Camellia japonica

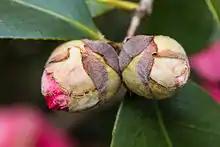
A bud of a Japanese camellia

"Camellia japonica" is a flowering tree or shrub, usually tall, but occasionally up to tall. Some cultivated varieties achieve a size of 72 m or more. The youngest branches are purplish brown, becoming grayish brown as they age.